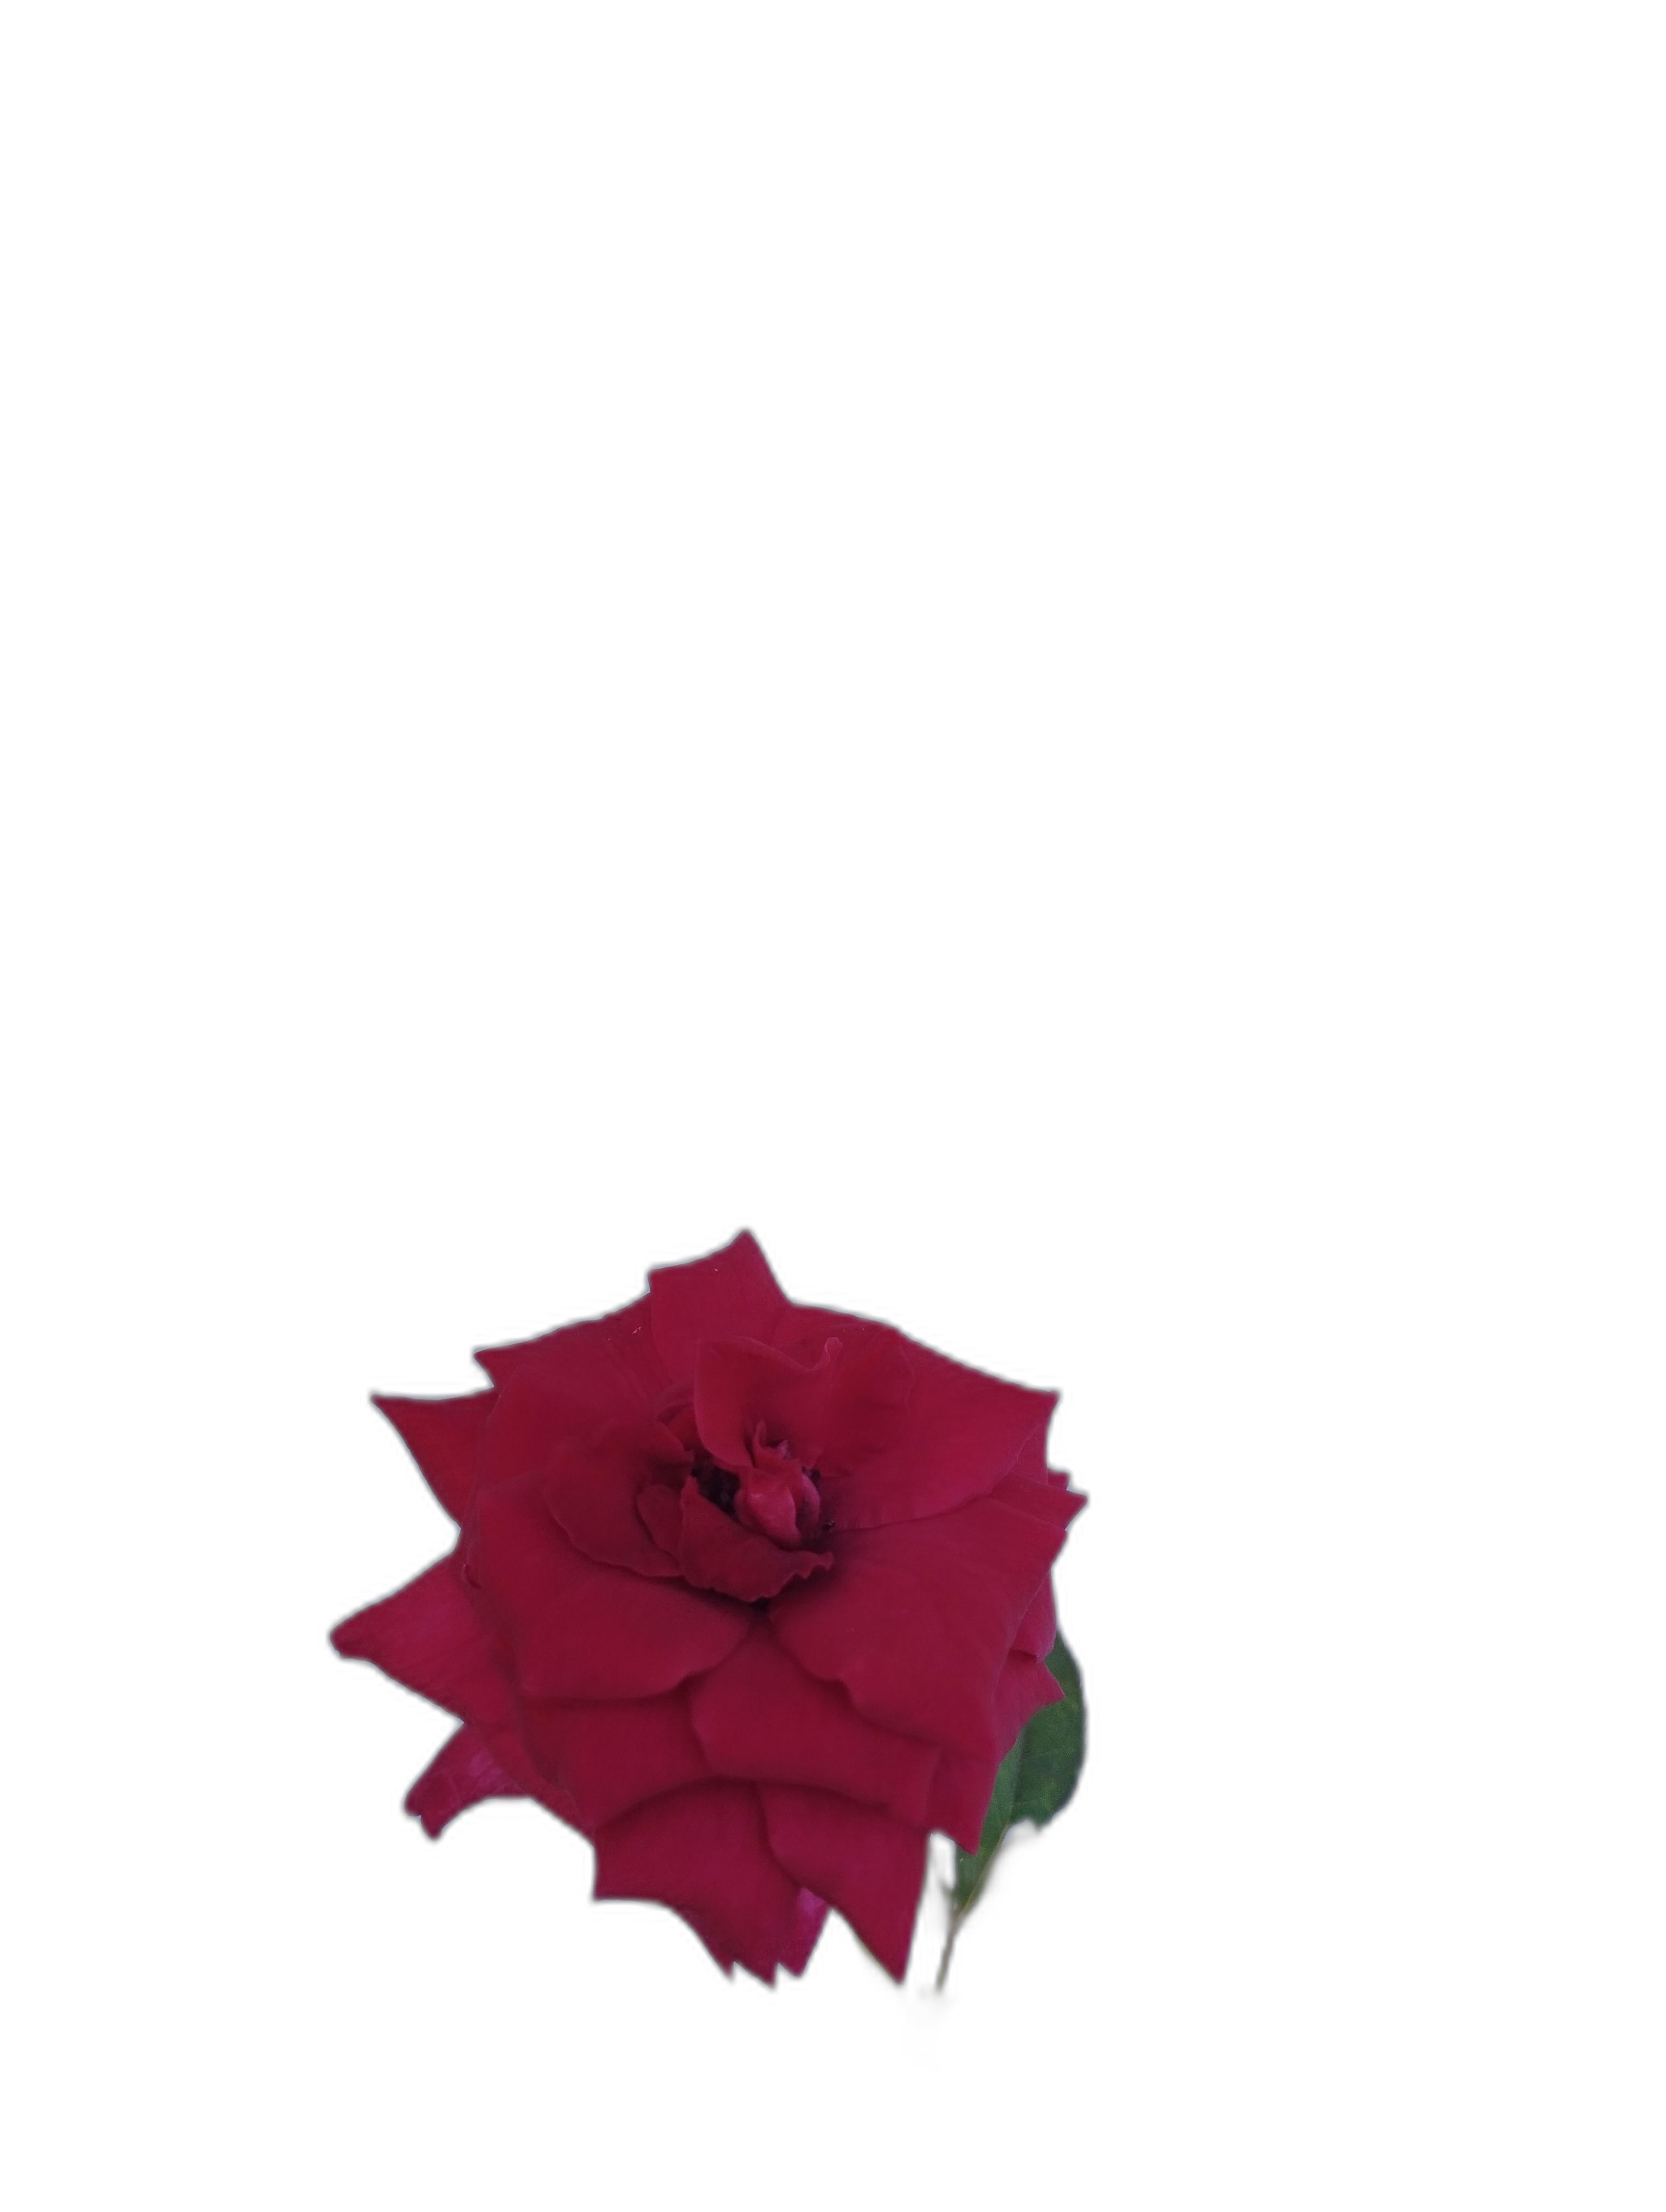
Label: Rose